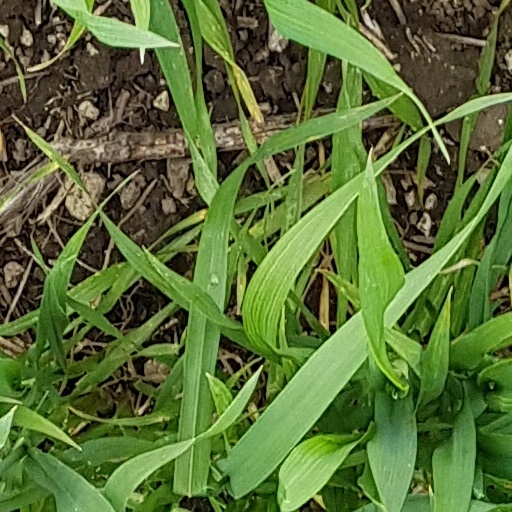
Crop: wheat